Rice production in Thailand

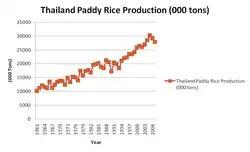

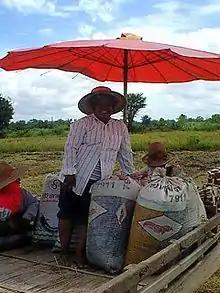
Rice harvest on farm in Ban Sam Ruen, Phitsanulok

Thailand's rise to prominence as a rice producing nation was due to increased production of rice in northeast Thailand. While in the past, central Thailand was the main producer of rice, northeast Thailand quickly caught up. This was in part due to new road systems connecting northeast Thailand to ports on the coastline. Villages that produced significant rice crops were also changing as farmers evolved from more subsistence practices to mostly wage labor. Exchange labor also virtually disappeared.